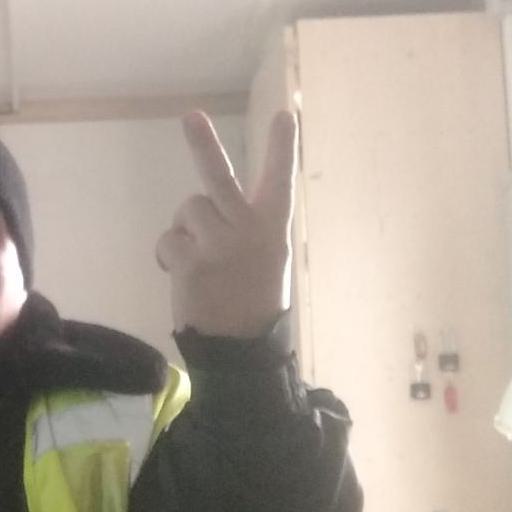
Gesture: peace_inverted